Arnold Schaefer

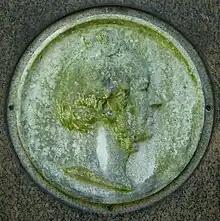
Depiction of Arnold Schaefer on his gravestone in the Alter Friedhof, Bonn, by

Arnold Dietrich Schaefer (16 October 1819 in Seehausen, today part of Bremen – 19 November 1883 in Bonn) was a German ancient historian, who was a professor of history at the University of Greifswald (1857-1865) and then at the University of Bonn (1865-1883).